Kåre Magnus Bergh

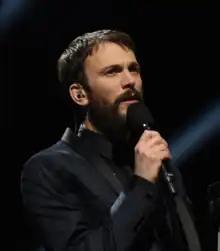
Bergh at the Melodi Grand Prix 2018, which he hosted.

Kåre Magnus Bergh (born 22 December 1978) is a Norwegian television host. Among other things, he has hosted several editions of the Melodi Grand Prix, which he is one of the program managers for, and the "Stjernekamp".